Sigurd

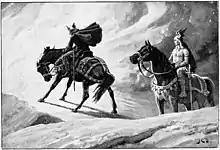
Sigurd and Gunnar at the Fire by J. C. Dollman (1909).

Sigurd then comes to the court of King Gjuki; queen Grimhild gives him a potion so that he forgets his promise to Brynhild and agrees to marry her daughter Gudrun. Sigurd and Gjuki's sons Gunnar and Högni swear an oath of loyalty to each other and become blood brothers. Meanwhile, Grimhild convinces Gunnar to marry Brynhild, which Brynhild's family agrees to. However, Brynhild will only marry Gunnar if he can cross the wall of fire that surrounds her castle. Gunnar is unable to do this, and Sigurd and Gunnar use a spell taught to them by Grimhild to change shapes. Sigurd then crosses the wall of flames, and Brynhild is astonished that anyone but Sigurd was able to perform this task. Sigurd then lies with Brynhild for three nights with a sword placed between them. Brynhild and Gunnar and Sigurd and Gudrun then marry on the same day.